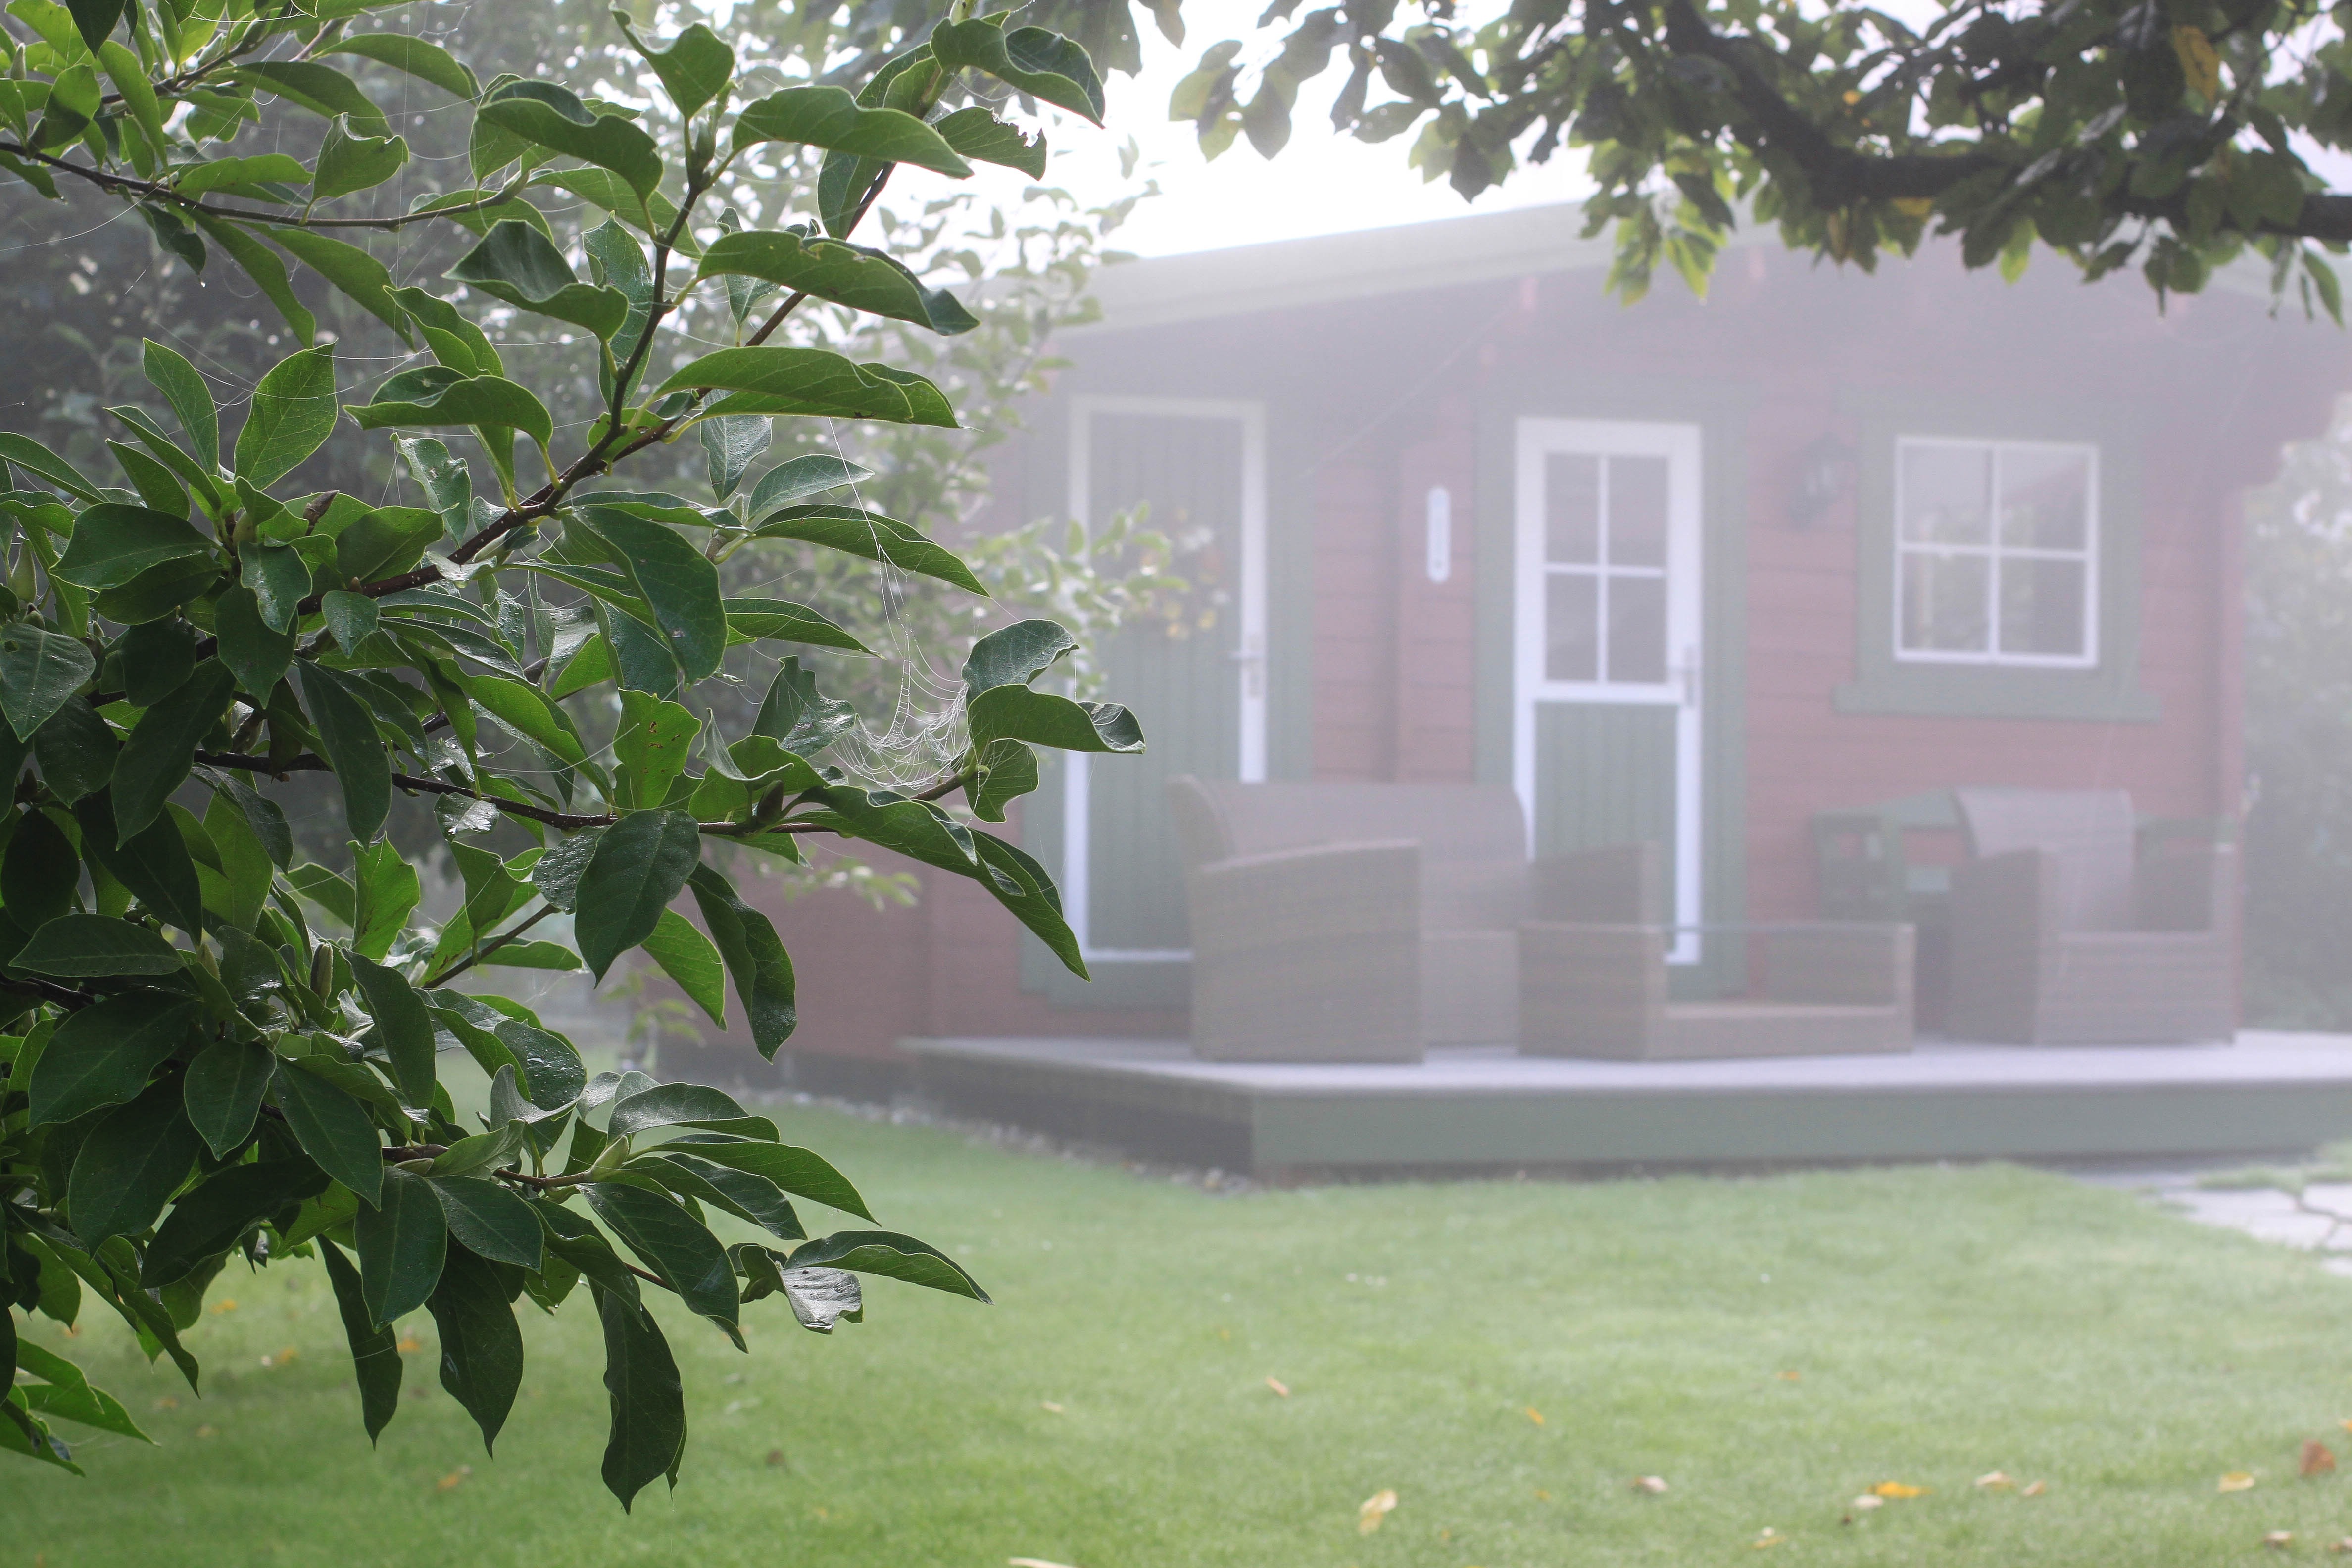
landscape, tree, grass, dew, architecture, plant, fog, house, window, home, cottage, autumn, backyard, facade, property, gazebo, garden, shrub, plantation, estate, yard, real estate, residential area